Cheese

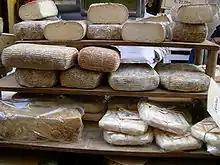
Cheese in a market in Italy

Cheese is an ancient food whose origins predate recorded history. There is no conclusive evidence indicating where cheesemaking originated, whether in Europe, Central Asia or the Middle East. The earliest proposed dates for the origin of cheesemaking range from around 8000 BCE, when sheep were first domesticated. Because animal skins and inflated internal organs have provided storage vessels for a range of foodstuffs since ancient times, it is probable that the process of cheese making was discovered accidentally by storing milk in a container made from the stomach of an animal, resulting in the milk being turned to curd and whey by the rennet from the stomach. There is a legend—with variations—about the discovery of cheese by an Arab trader who used this method of storing milk.